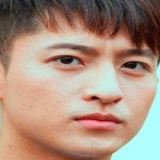
diễn viên Harry Lu